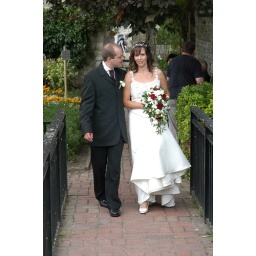
Ray and Cath walking over bridge at Lewes Registry Office